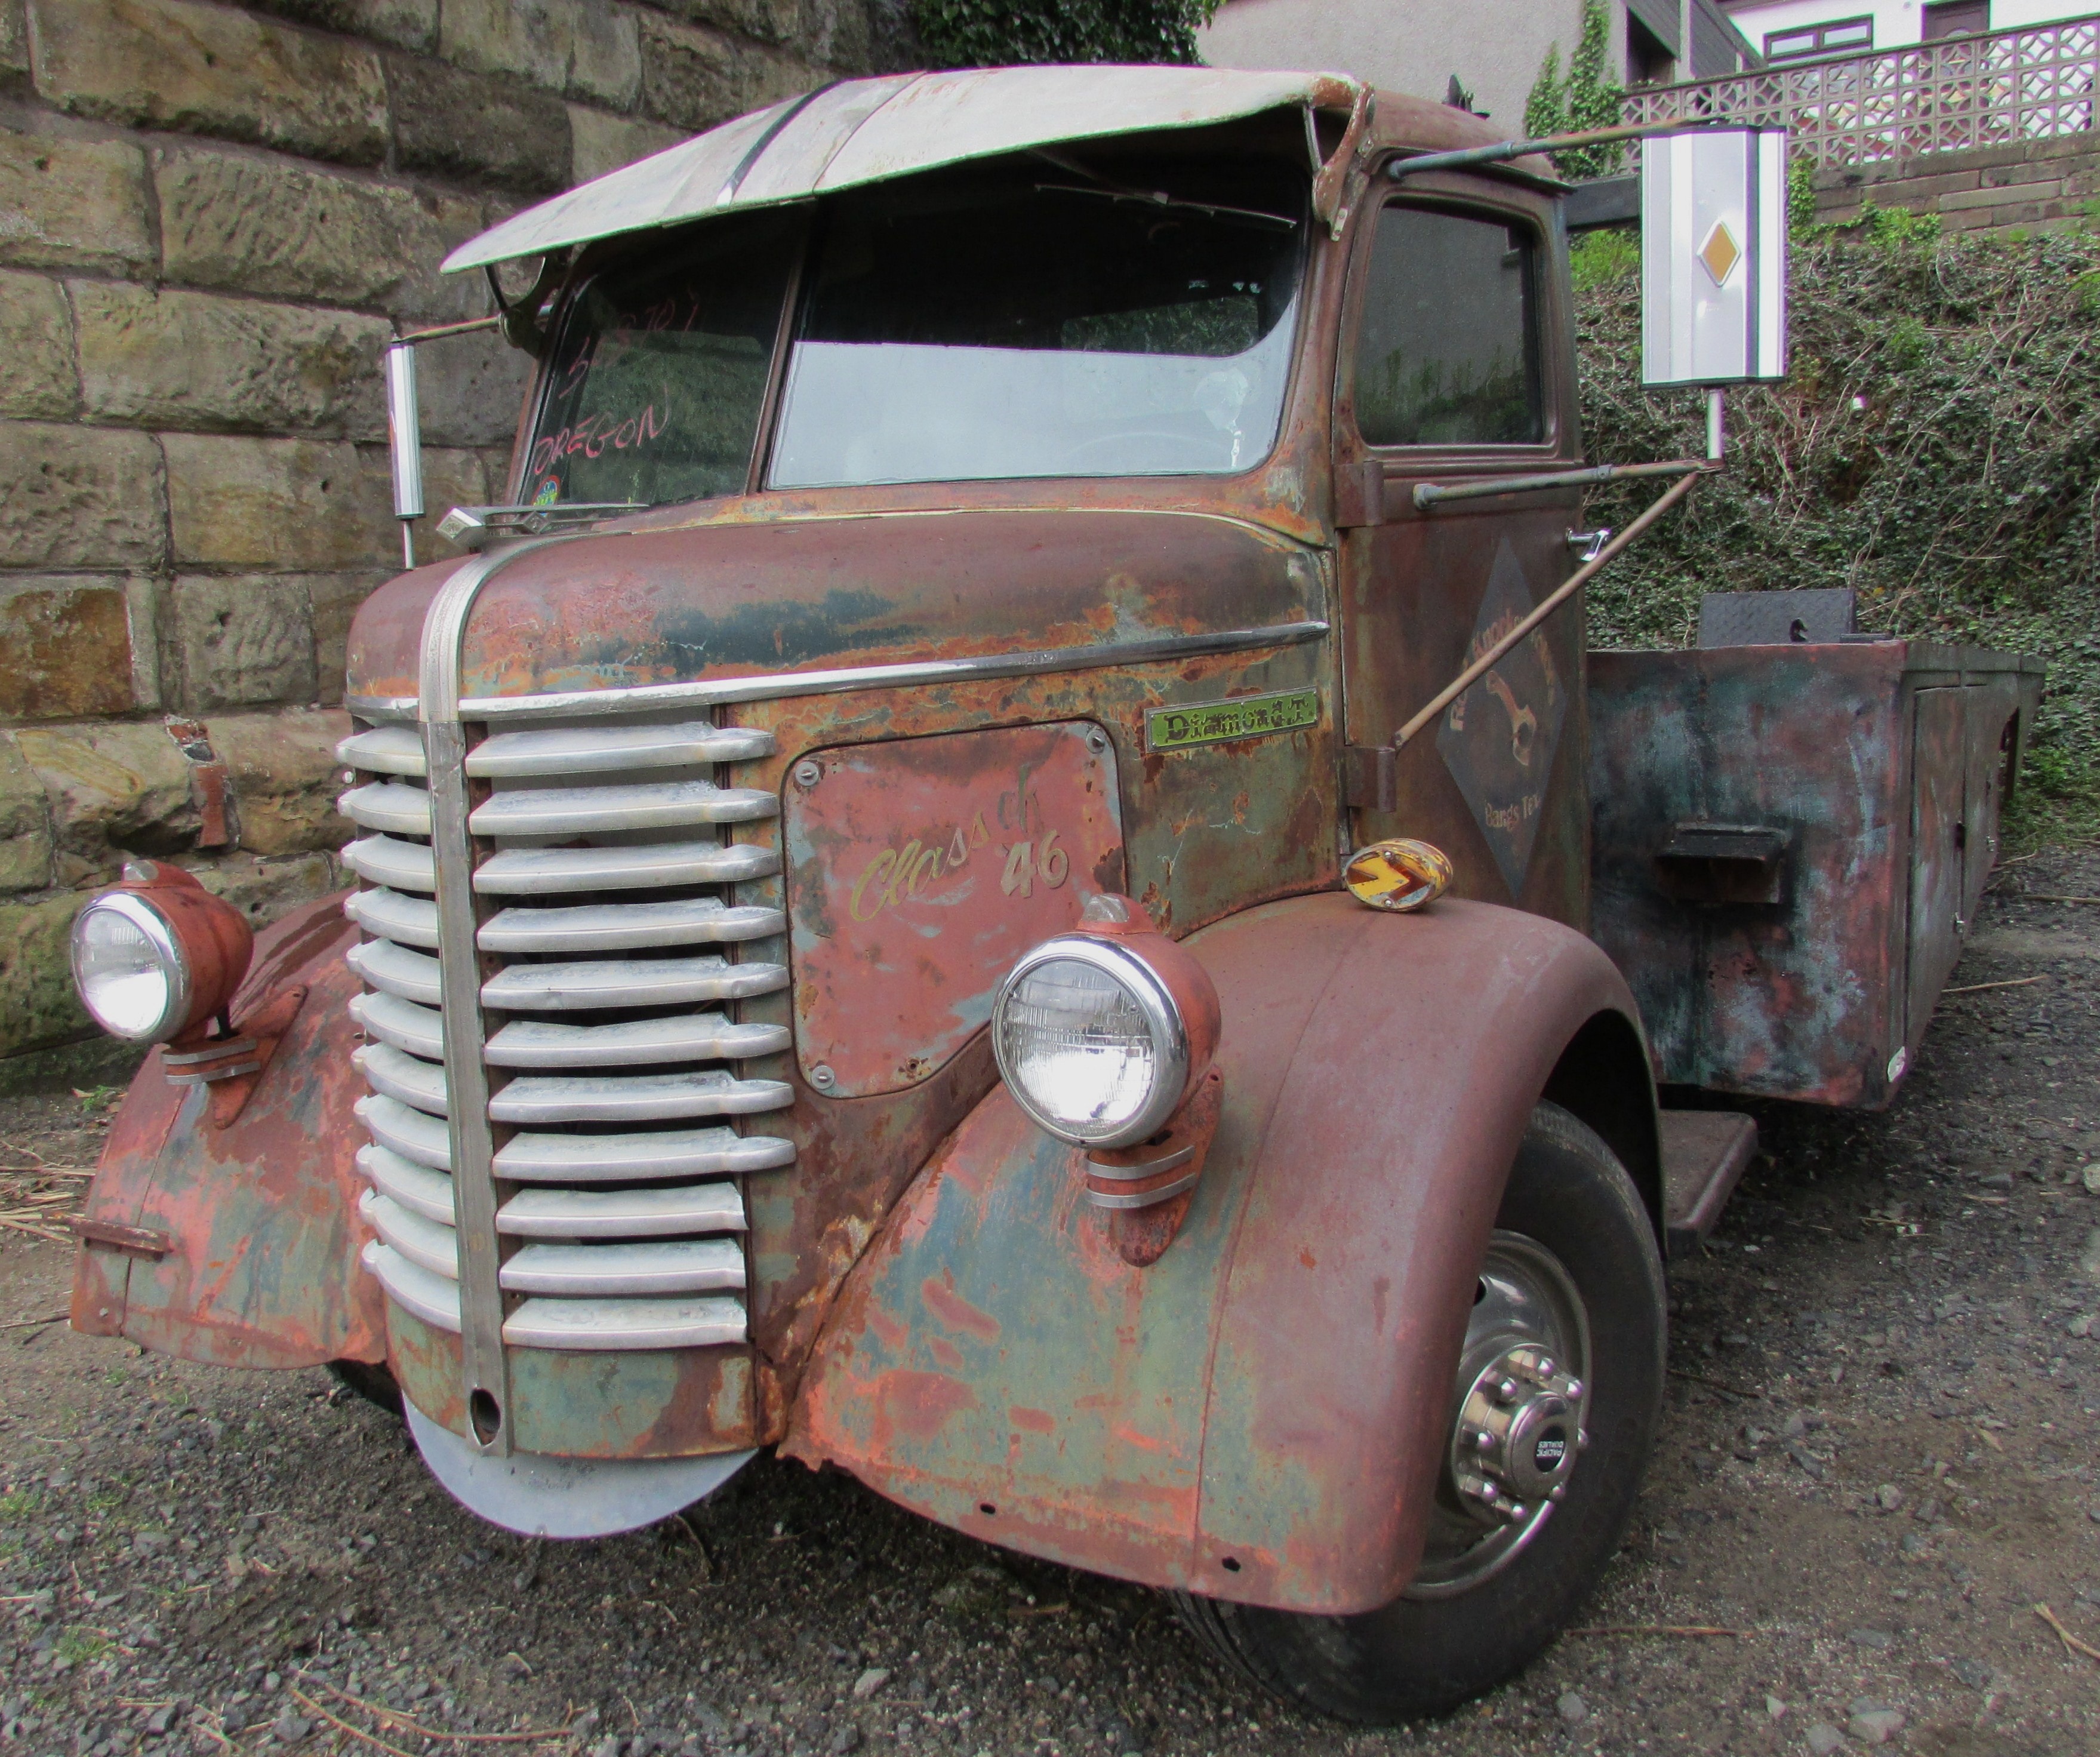
car, vintage, antique, old, transport, rust, truck, vehicle, junk, old car, motor vehicle, vintage car, lorry, rusty, rusted, wreck, vehicles, antique car, corroded, pickup truck, vintage automobile, old truck, land vehicle, automobile make, citro n h van, rusty truck, metal rusty